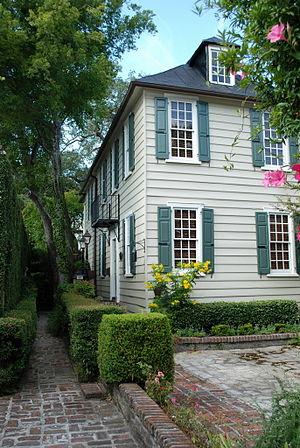
Thomas Elfe est un architecte d'intérieur et ébéniste anglais.
La maison Thomas Elfe est une propriété située dans le quartier français de Charleston, au 54 Queen Street. Elle a appartenu à l'artisan Thomas Elfe durant la période coloniale de l'Amérique. Bâtie au XVIIIᵉ siècle, la maison a été entièrement restaurée.